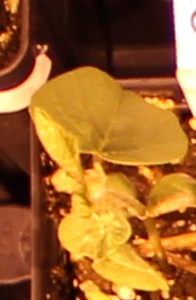
Label: Soybean